Endorsements in the 2019 Conservative Party leadership election

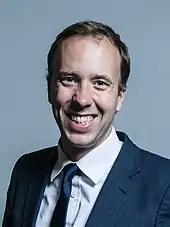
Matt Hancock (subsequently endorsed Johnson)

Prior to his withdrawal on 14 June, Matt Hancock had 17 backers among the Members of Parliament for the Conservative Party, including himself.